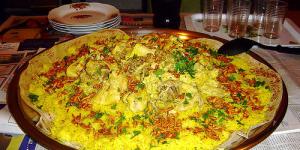
mansaf con yogurt